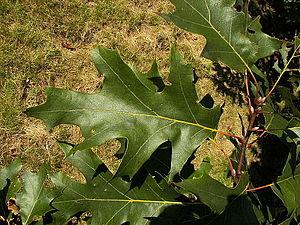
Chêne noir est un nom vernaculaire ambigu désignant en français correspond à plusieurs taxons botaniques distincts de la famille Fagaceae et du genre Quercus.